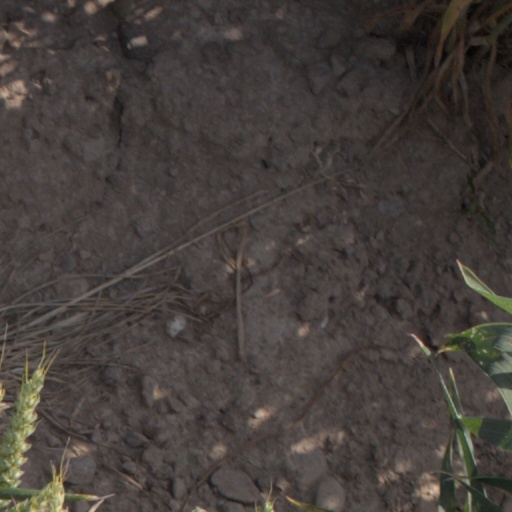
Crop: wheat